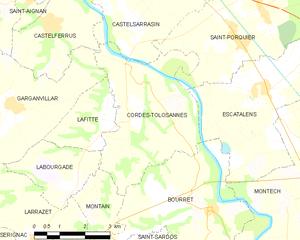
Carte des communes françaises Cordes-Tolosannes